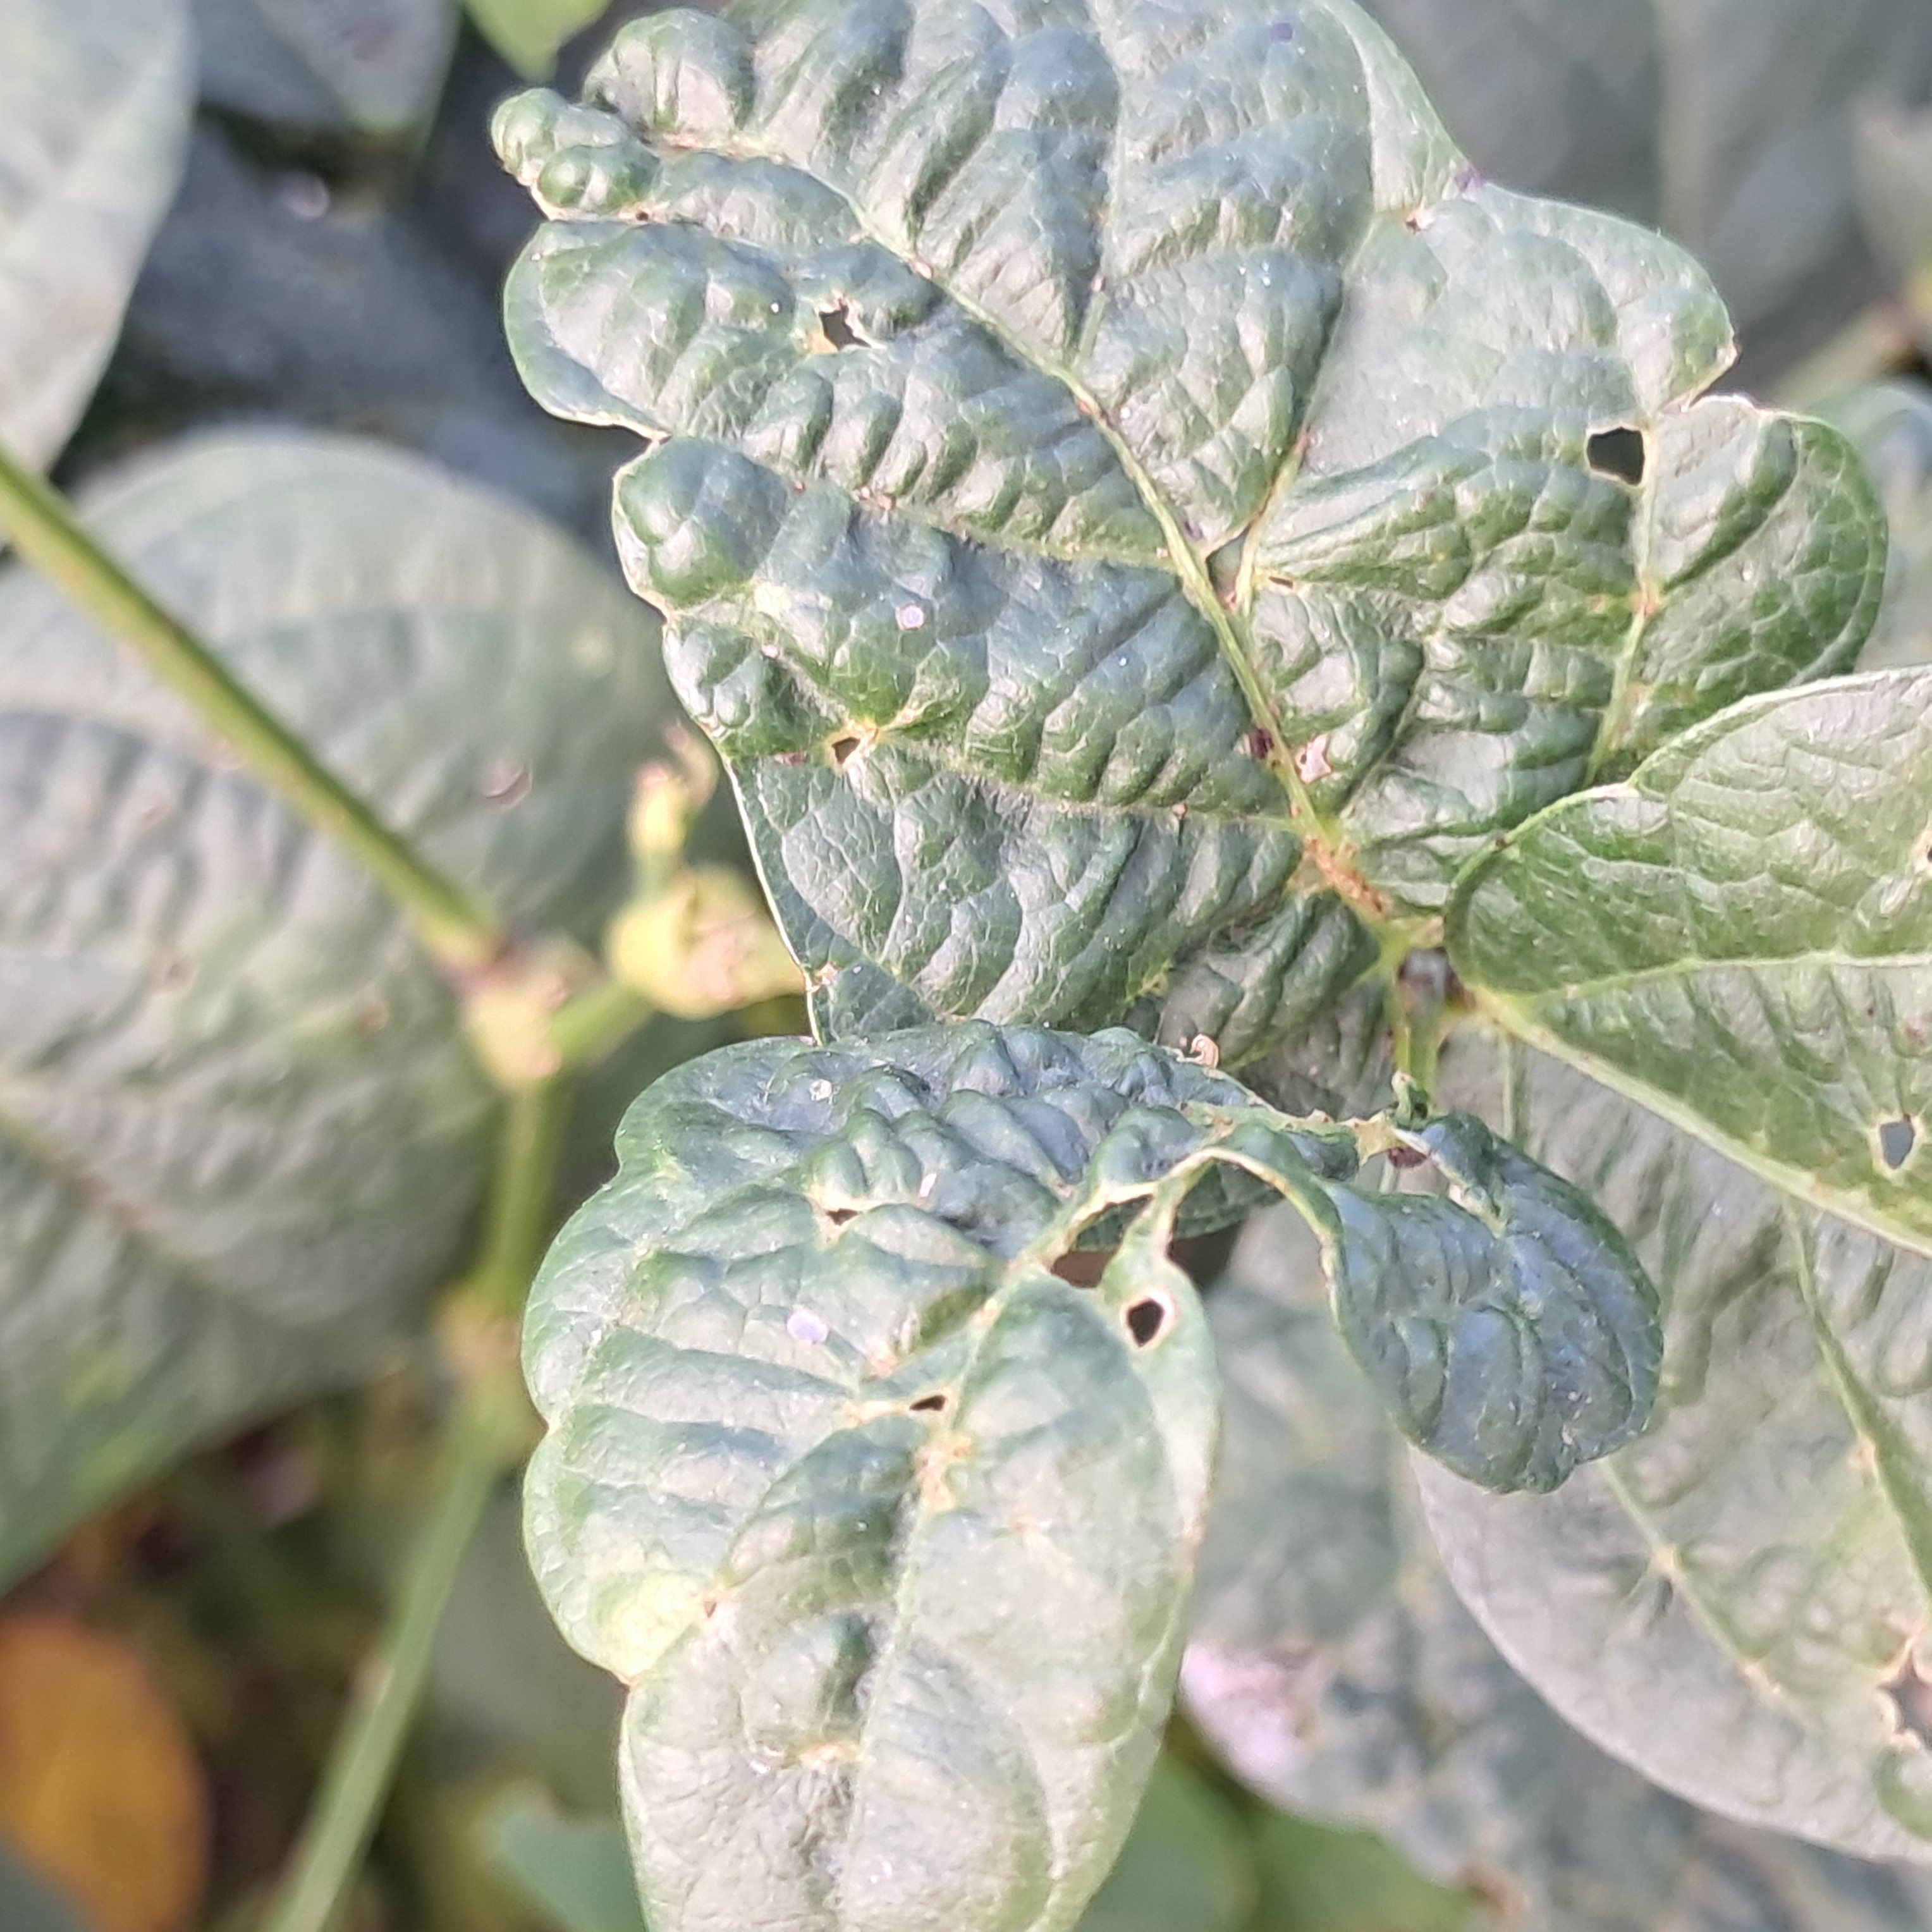
Label: Mosaic